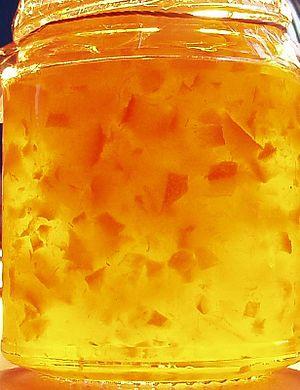
Dundee, anciennement Alectum, est une ville du nord-est de l’Écosse à environ 100 km au nord d’Édimbourg, sur la rive nord de l’estuaire du fleuve Tay, près de la côte est de la mer du Nord. C’est la quatrième plus grande ville d’Écosse, avec une population de 143 090 habitants, celle-ci montant à 170 000 environ si l’on inclut les secteurs faisant partie de l’agglomération, mais pas du council area de la ville. Dundee possède officiellement le statut de cité mais aussi celui de council area et de région de lieutenance. Elle était la capitale administrative de la région du Tayside. Elle est connue en Grande-Bretagne sous le nom de City of Discovery en raison des activités scientifiques qui s’y déroulèrent, ainsi qu’en référence au RRS Discovery, le navire de l’expédition de Robert Falcon Scott vers l’Antarctique, qui y fut construit et qui est aujourd’hui à quai à Dundee.
La marmelade est une confiture d'origine portugaise faite à partir du jus et de la peau d’agrumes bouillis avec du sucre et de l’eau. Aujourd’hui, le terme désigne plutôt une confiture à base d’agrumes ou alors une préparation très épaisse dans laquelle les morceaux de fruits ne sont pas totalement pris en gelée : la marmelade peut aussi être faite avec des citrons, des limes, des pamplemousses ou des mandarines, voire d'autres agrumes. Le fruit habituellement utilisé en Grande-Bretagne est la bigarade, originaire de Séville. Le taux en pectine de ce fruit est plus élevé que celui de l’orange. L’amertume du bigaradier oblige à le consommer en marmelade.